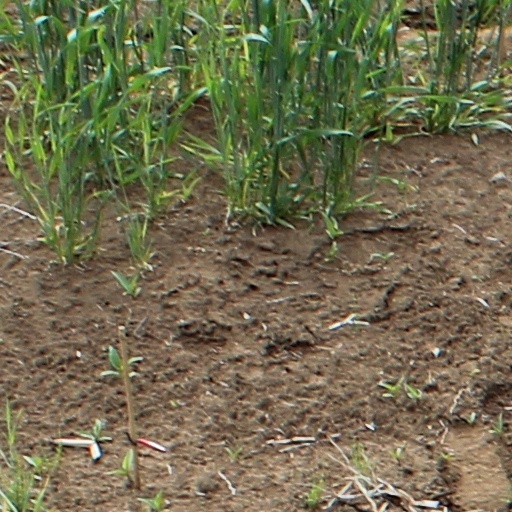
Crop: wheat